Men of Honor

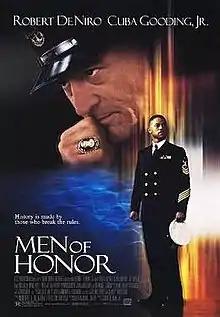
Theatrical release poster

Men of Honor (released in the UK and Ireland as Men of Honour) is a 2000 American drama film directed by George Tillman Jr. and starring Robert De Niro and Cuba Gooding Jr. The film is inspired by the true story of Master Chief Petty Officer Carl Brashear, the first African American master diver in the United States Navy.